Yoni Chetboun

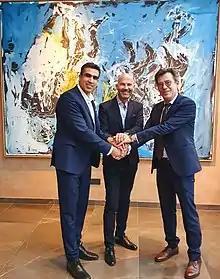
Yoni Chebtoun meeting in Luxemburg with ambassador Emmanuel Nachschon

In 2012, Chetboun joined the Jewish Home party and was elected to the 7th spot on the party list. The party won 12 seats in the next elections, and Chetboun became a member of the 19th Knesset.